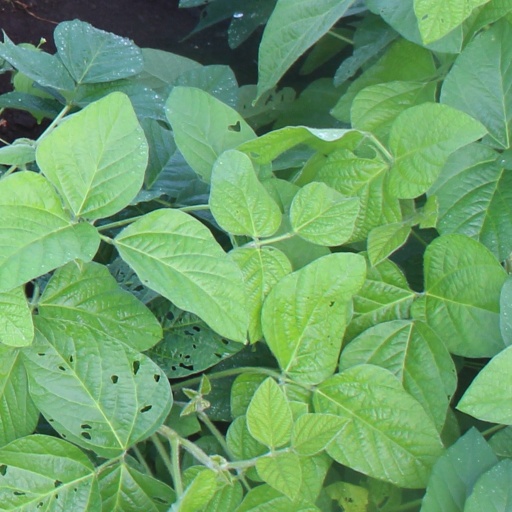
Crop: soybean